Löhningen

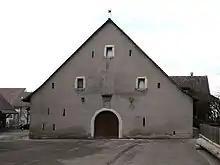
Hospital wine press building in Löhningen

Löhningen has an unemployment rate of 1.5%. , there were 46 people employed in the primary economic sector and about 17 businesses involved in this sector. 80 people are employed in the secondary sector and there are 14 businesses in this sector. 69 people are employed in the tertiary sector, with 28 businesses in this sector.